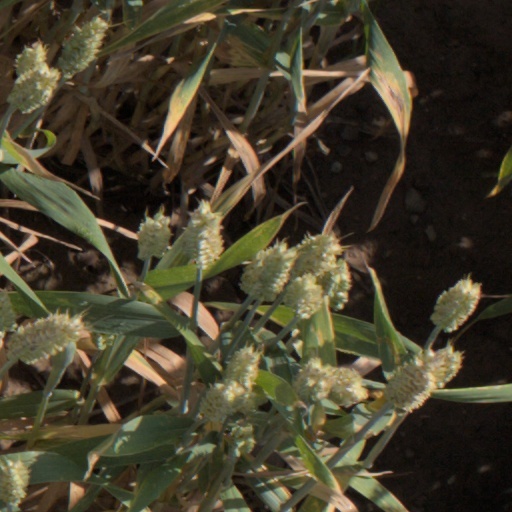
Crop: wheat